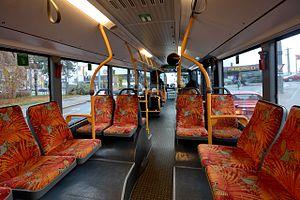
Le Mercedes-Benz Citaro est une gamme d'autobus à plancher bas. Construit par Mercedes-Benz-EvoBus, ce véhicule est lancé en 1997, puis relooké en 2006 et commercialisé sous le nouveau nom Citaro Facelift ; une nouvelle version voit le jour à la fin de l’année 2011. Ce dernier comporte des modifications techniques non négligeables, au niveau du châssis notamment. Le Citaro remplace le O405 datant de 1984.